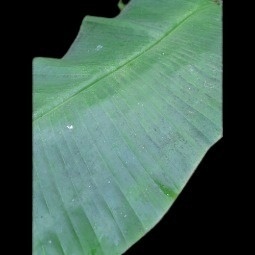
Label: Healthy